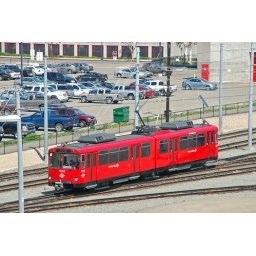
Siemens U2 single car train in the maintenace yard.